Cargo (2006 film)

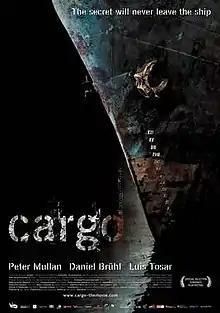
Film poster

Cargo is a 2006 thriller film. It was directed by Clive Gordon, produced by Andrea Calderwood and Juan Gordon, and written by Paul Laverty. The film features the actors Peter Mullan (as Brookes), Daniel Brühl (as Chris), Luis Tosar (as Baptist), Samuli Edelmann (as Rhombus), Nikki Amuka-Bird (as Subira) and Gary Lewis (as Herman).